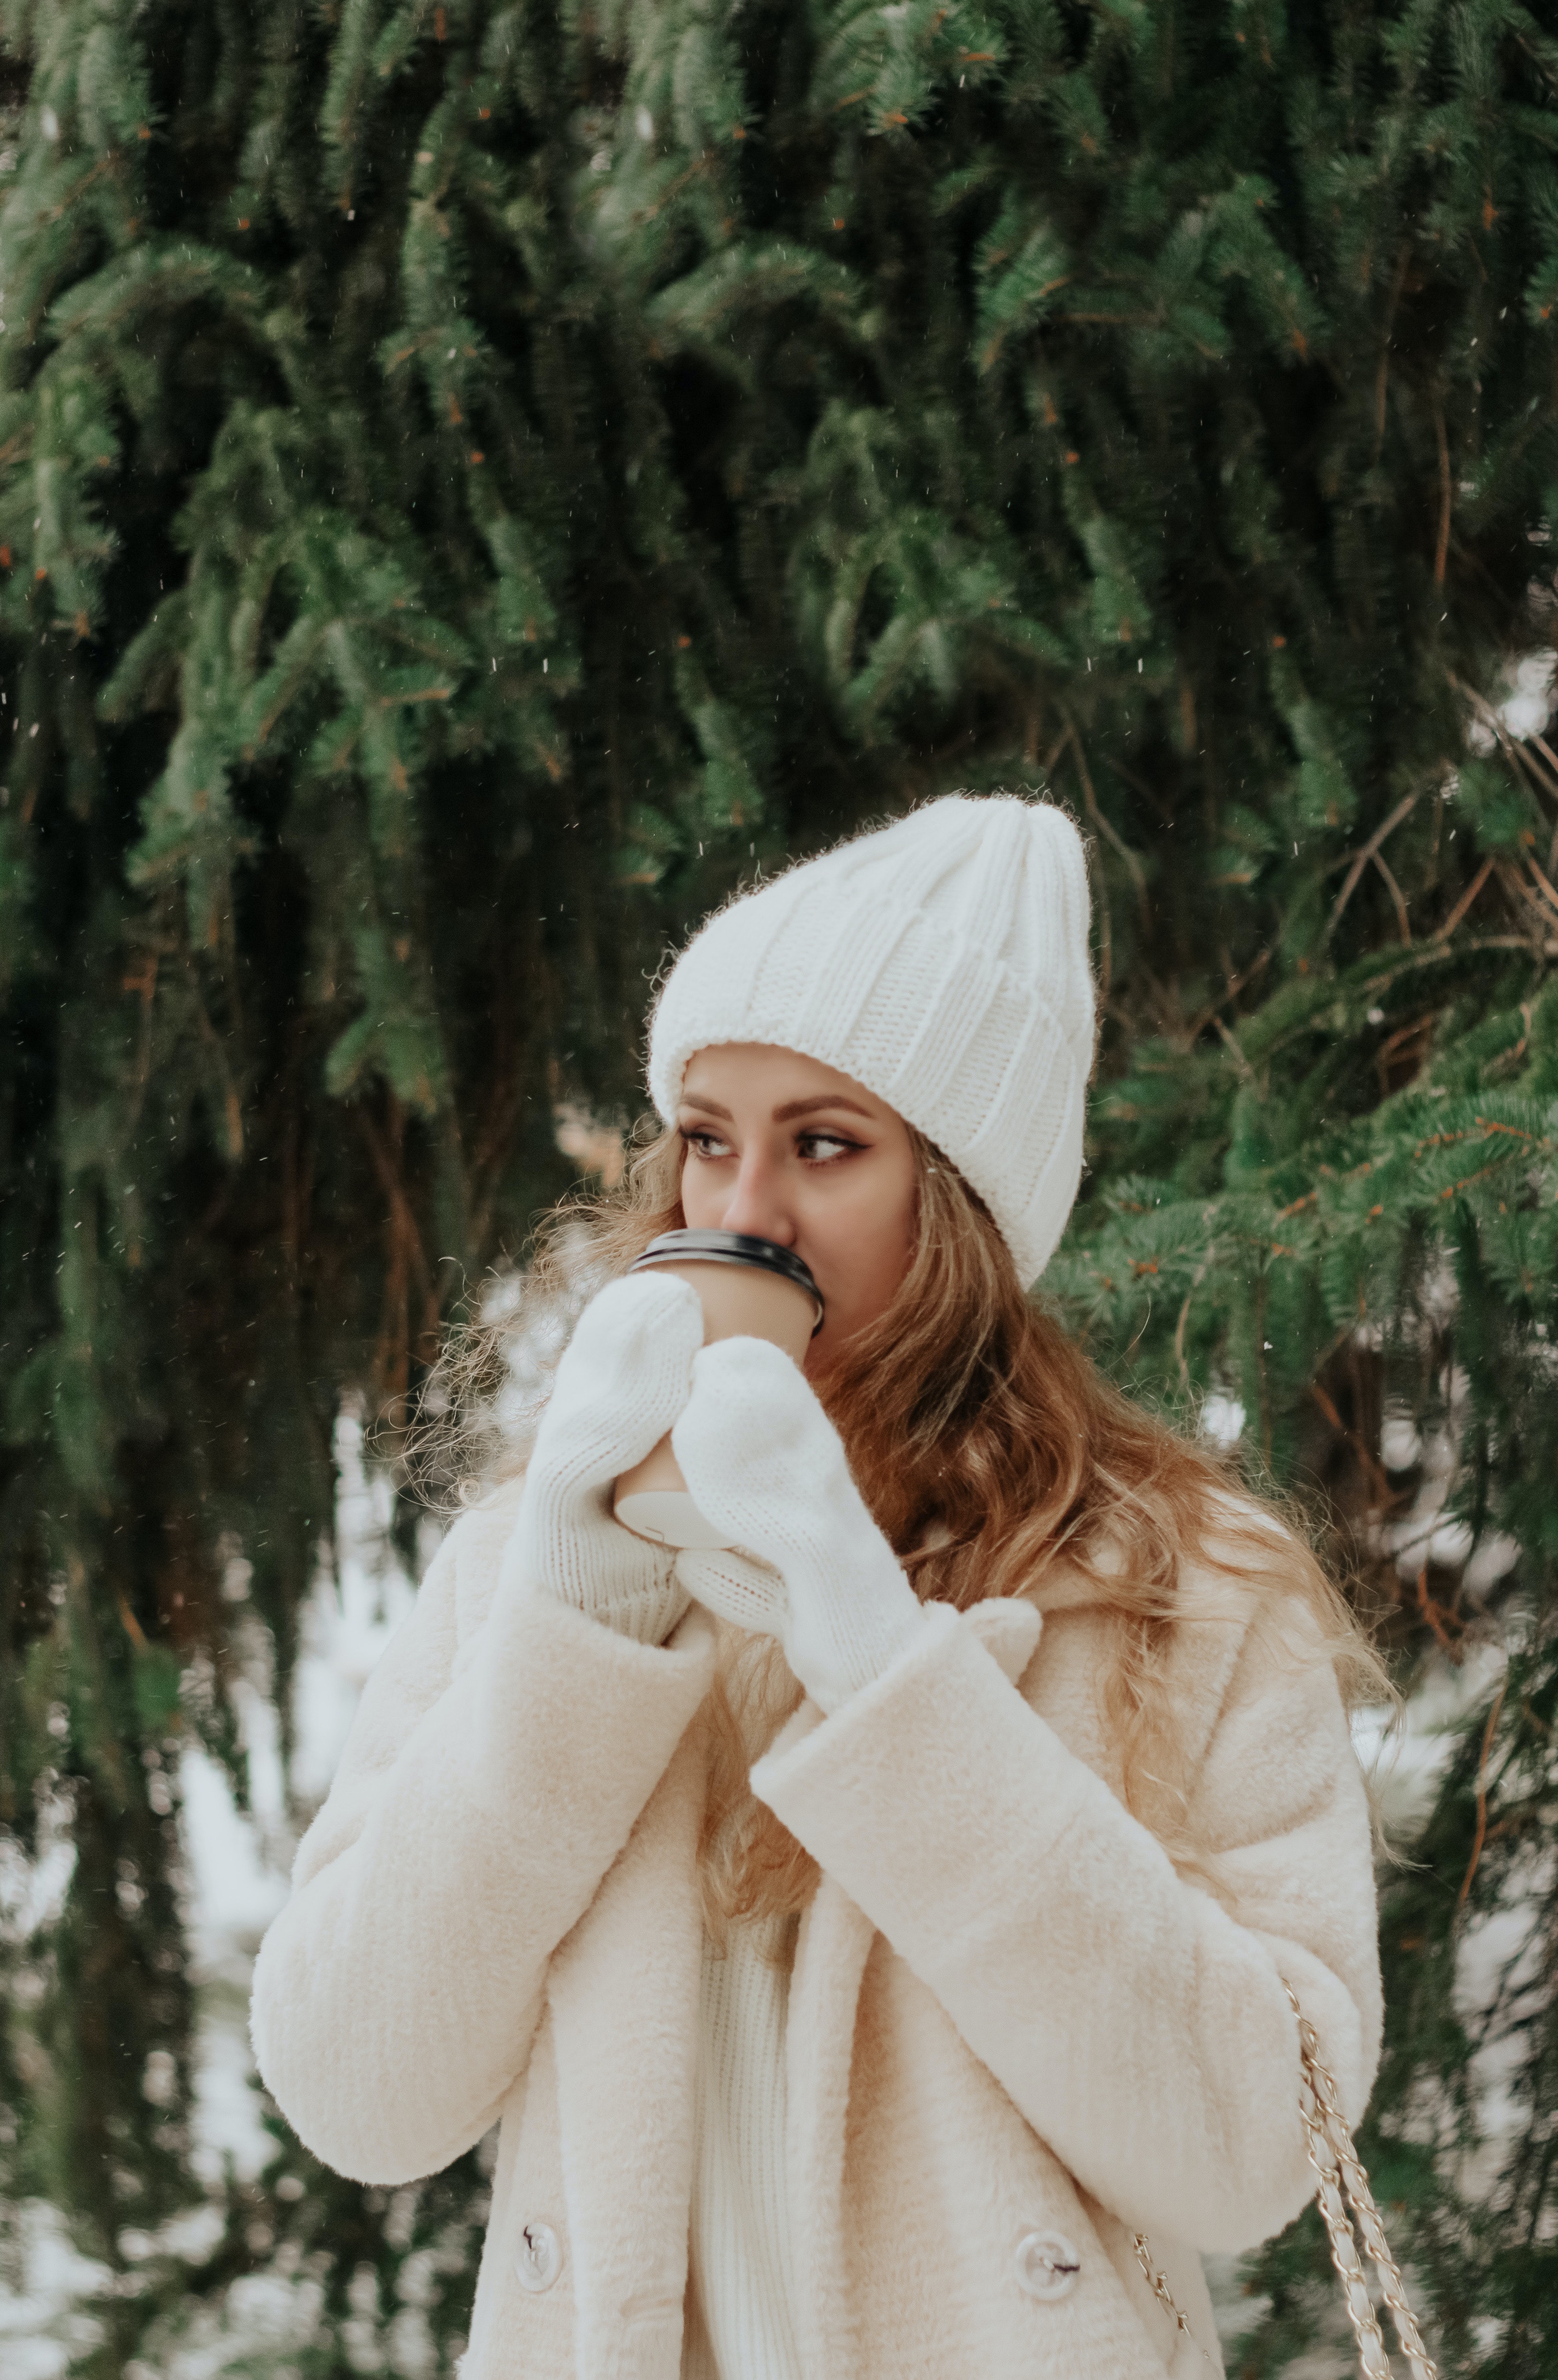
woman, facial expression, cap, tree, happy, headgear, freezing, People in nature, grass, wood, evergreen, long hair, winter, forest, fur, event, fashion accessory, conifer, fur clothing, knit cap, beanie, portrait photography, fun, fir, tradition, pine, wool, portrait, pine family, frost, photo shoot, top